March for Science Portland

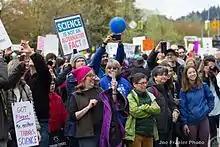
Demonstrators

More than a thousand people had gathered by the time the rally began at 10:00am at Tom McCall Waterfront Park, near the Morrison Bridge. Six business leaders, innovators, politicians, and scientists spoke at the event. Politicians included U.S. Representative for , Earl Blumenauer, U.S. Representative for the state's 1st congressional district, Suzanne Bonamici, and Elizabeth Steiner Hayward, who serves as a Democratic member of the Oregon State Senate for the 17th District.